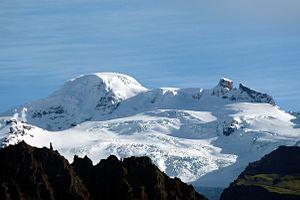
Le parc national du Vatnajökull, en islandais Vatnajökulsþjóðgarður, est un parc national d'Islande et le plus grand d'Europe, couvrant une superficie totale de 14 141 km², soit 13 % du pays. Il a été créé le 7 juin 2008. Le 5 juillet 2019, le parc national du Vatnajökull a été inscrit sur la Liste du Patrimoine Mondial de l'UNESCO.